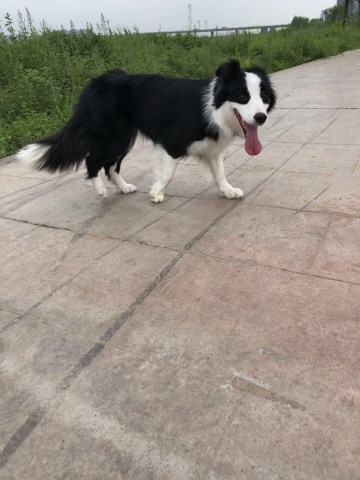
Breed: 2594-n000109-Border_collie